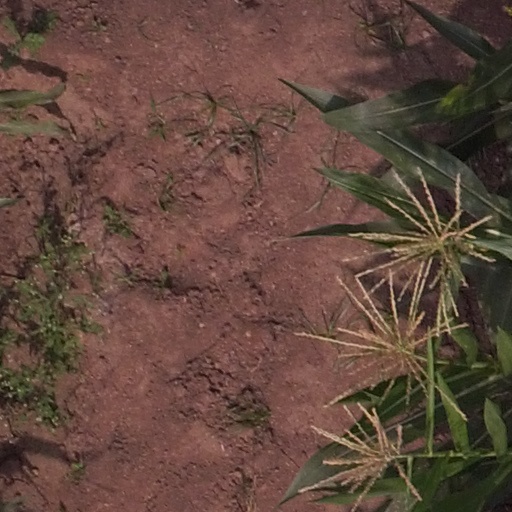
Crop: maize; corn